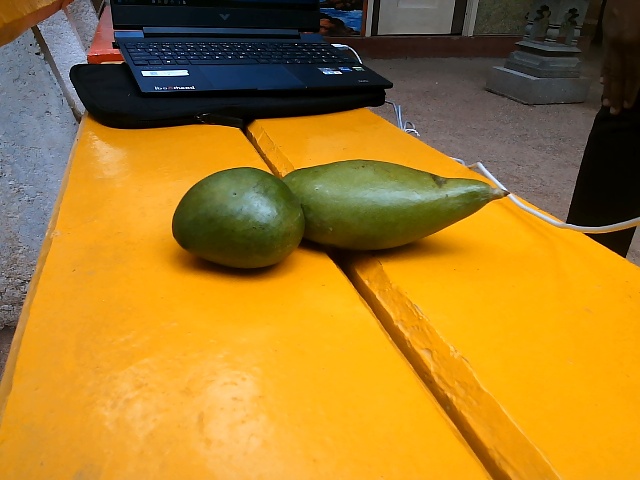
Label: Raw_Mango